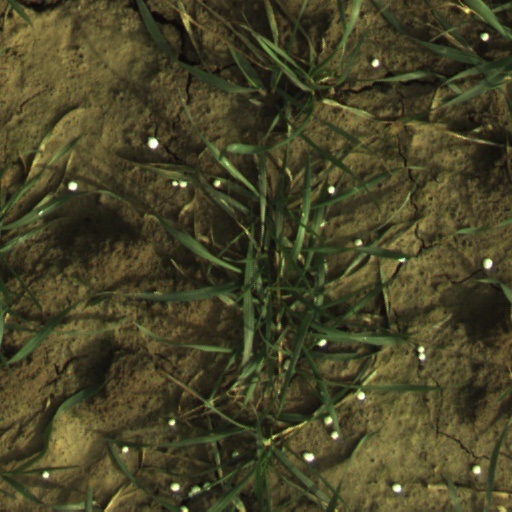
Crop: wheat